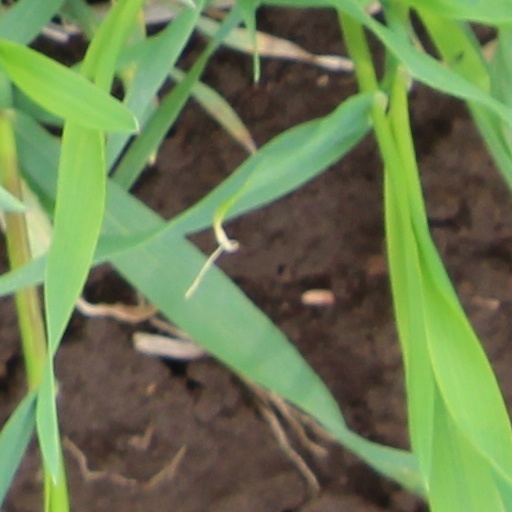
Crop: wheat